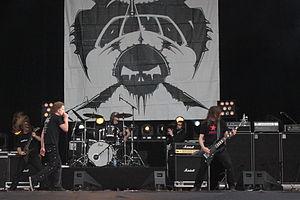
Voivod, Hellfest 2013, Fr-44-Clisson.